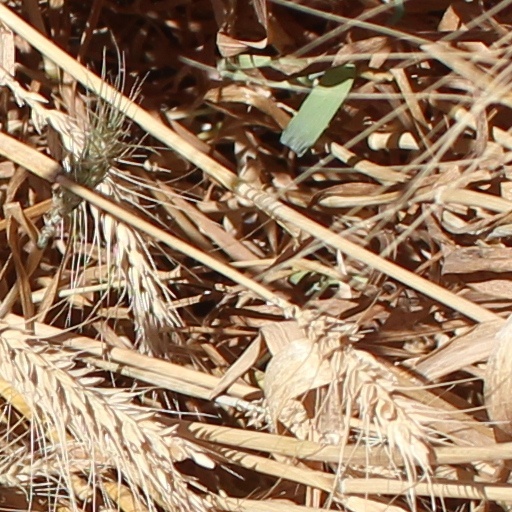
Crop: wheat